History of Latin America

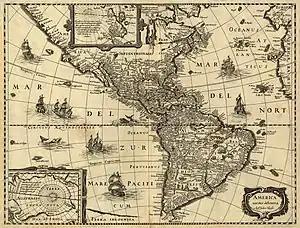
A 17th-century map of the Americas

The term "Latin America" originated in the 1830s, primarily through Michel Chevalier, who proposed the region could ally with "Latin Europe" against other European cultures. It primarily refers to the French, Spanish- and Portuguese-speaking countries in the New World.